Answer in natural language. Which object is closer to the camera taking this photo, Doorway (highlighted by a blue box) or brown wooden dresser with three drawers? Choose between the following options: brown wooden dresser with three drawers or Doorway (highlighted by a blue box)
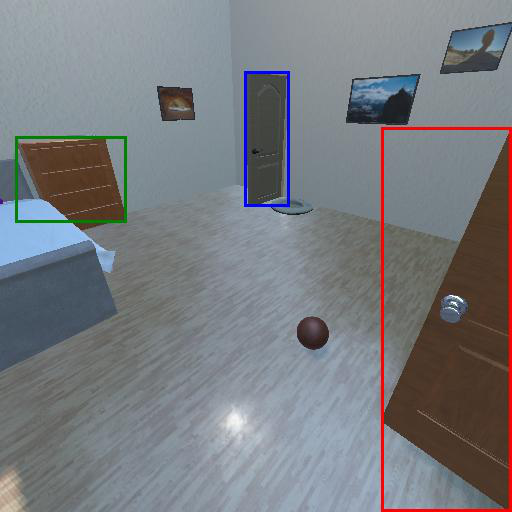
<answer>brown wooden dresser with three drawers</answer>